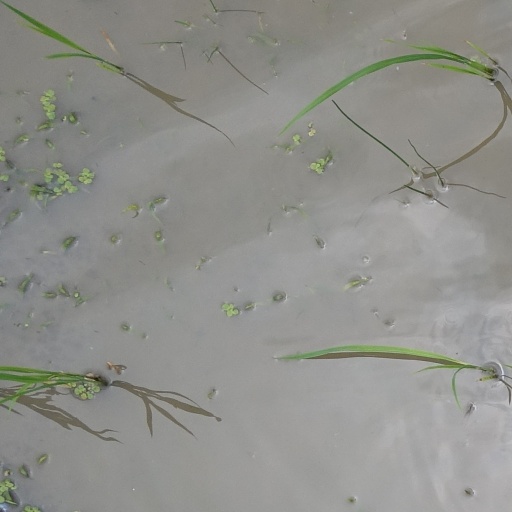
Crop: rice